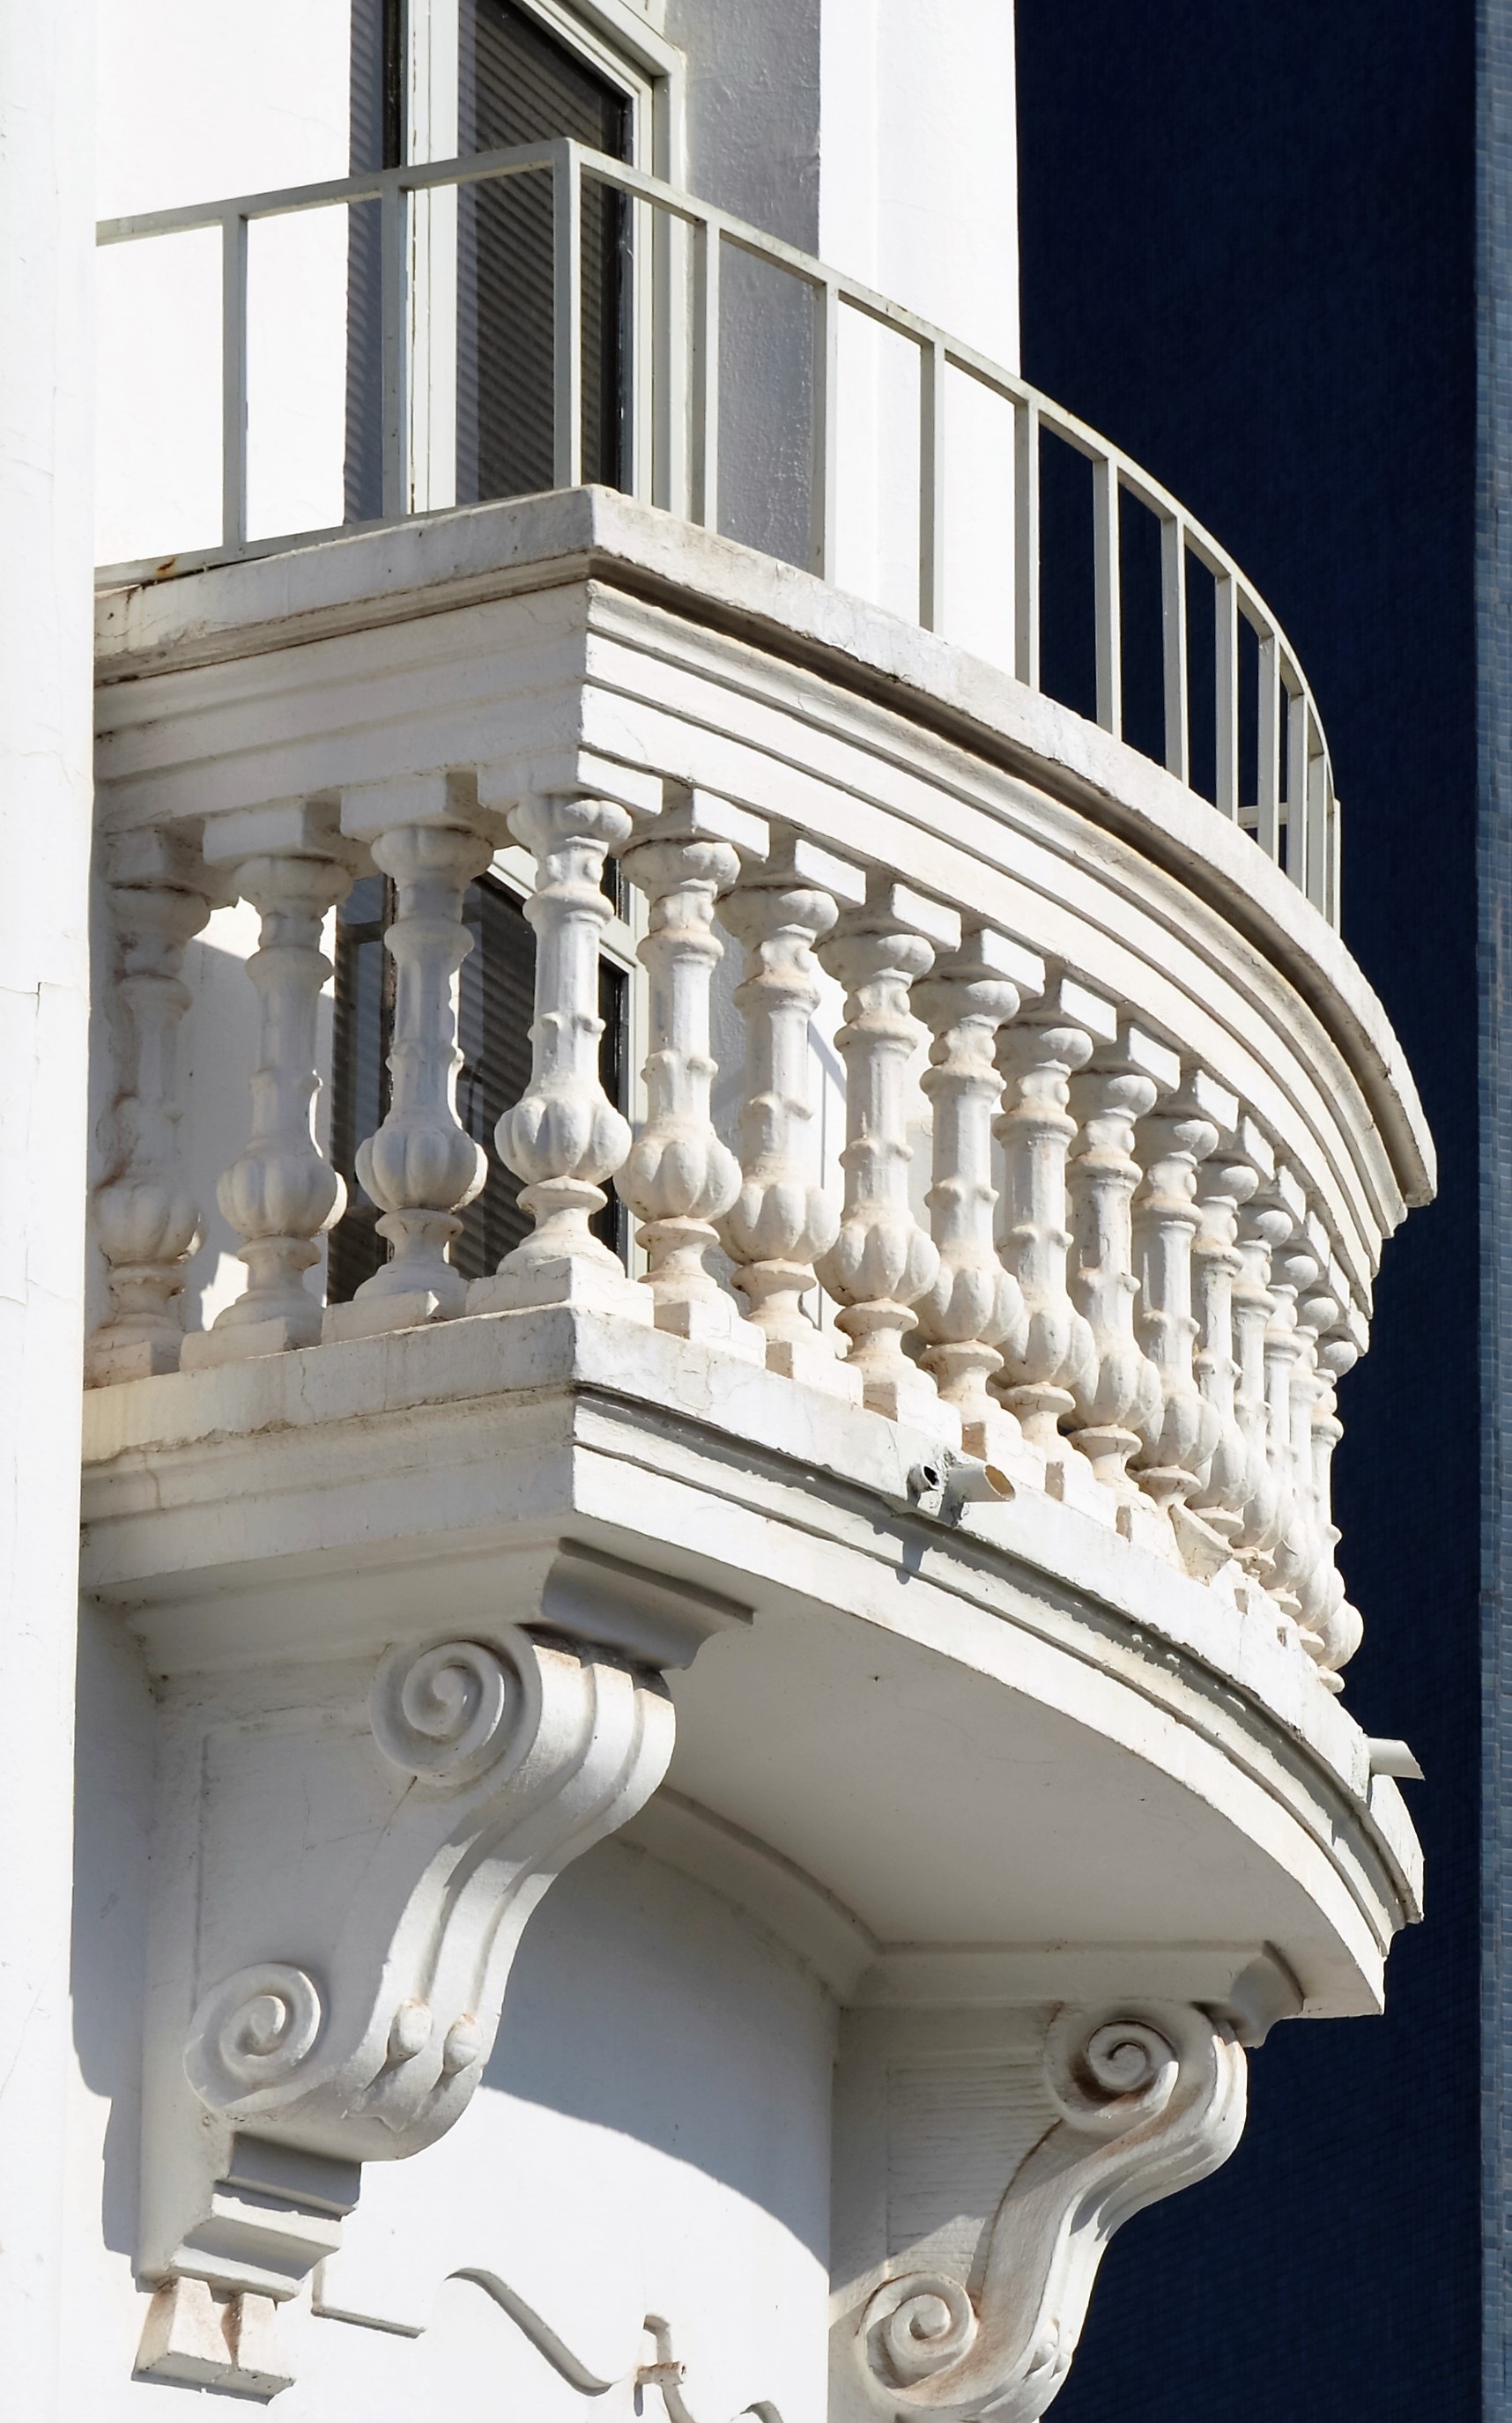
architecture, structure, building, old, balcony, column, lighting, light fixture